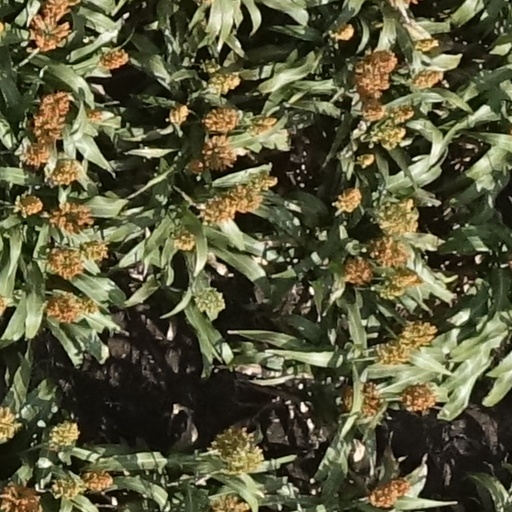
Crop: sorghum